Edith Mary Brown

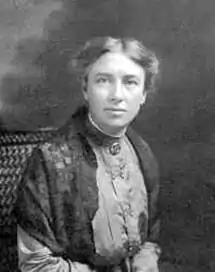

Dame Edith Mary Brown, (24 March 1864 – 6 December 1956) was an English doctor and medical educator. She founded the Christian Medical College Ludhiana in 1894, the first medical training facility for women in Asia, and served as principal of the college for half a century. Brown was a pioneer in the instruction of Indian female doctors and midwives with modern western methods.